Camden, New Jersey

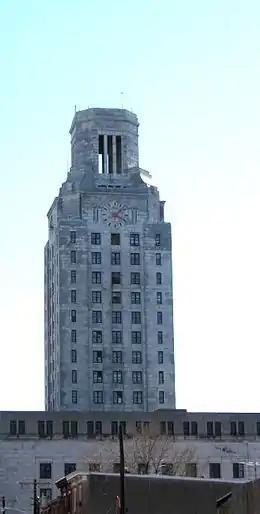
Camden's City Hall opened in 1931.

In 2012, The Urban Hope Act was signed into law, allowing renaissance schools to open in Trenton, Newark, and Camden. The renaissance schools, run by charter companies, differed from charter schools, as they enrolled students based on the surrounding neighborhood, similar to the city school district. This makes renaissance schools a hybrid of charter and public schools. This is the act that allowed Knowledge Is Power Program (KIPP), Uncommon Schools, and Mastery Schools to open in the city.